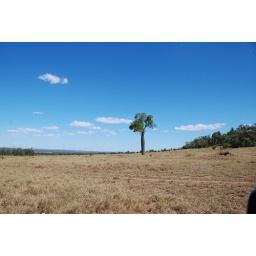
A bottle tree in the wild.